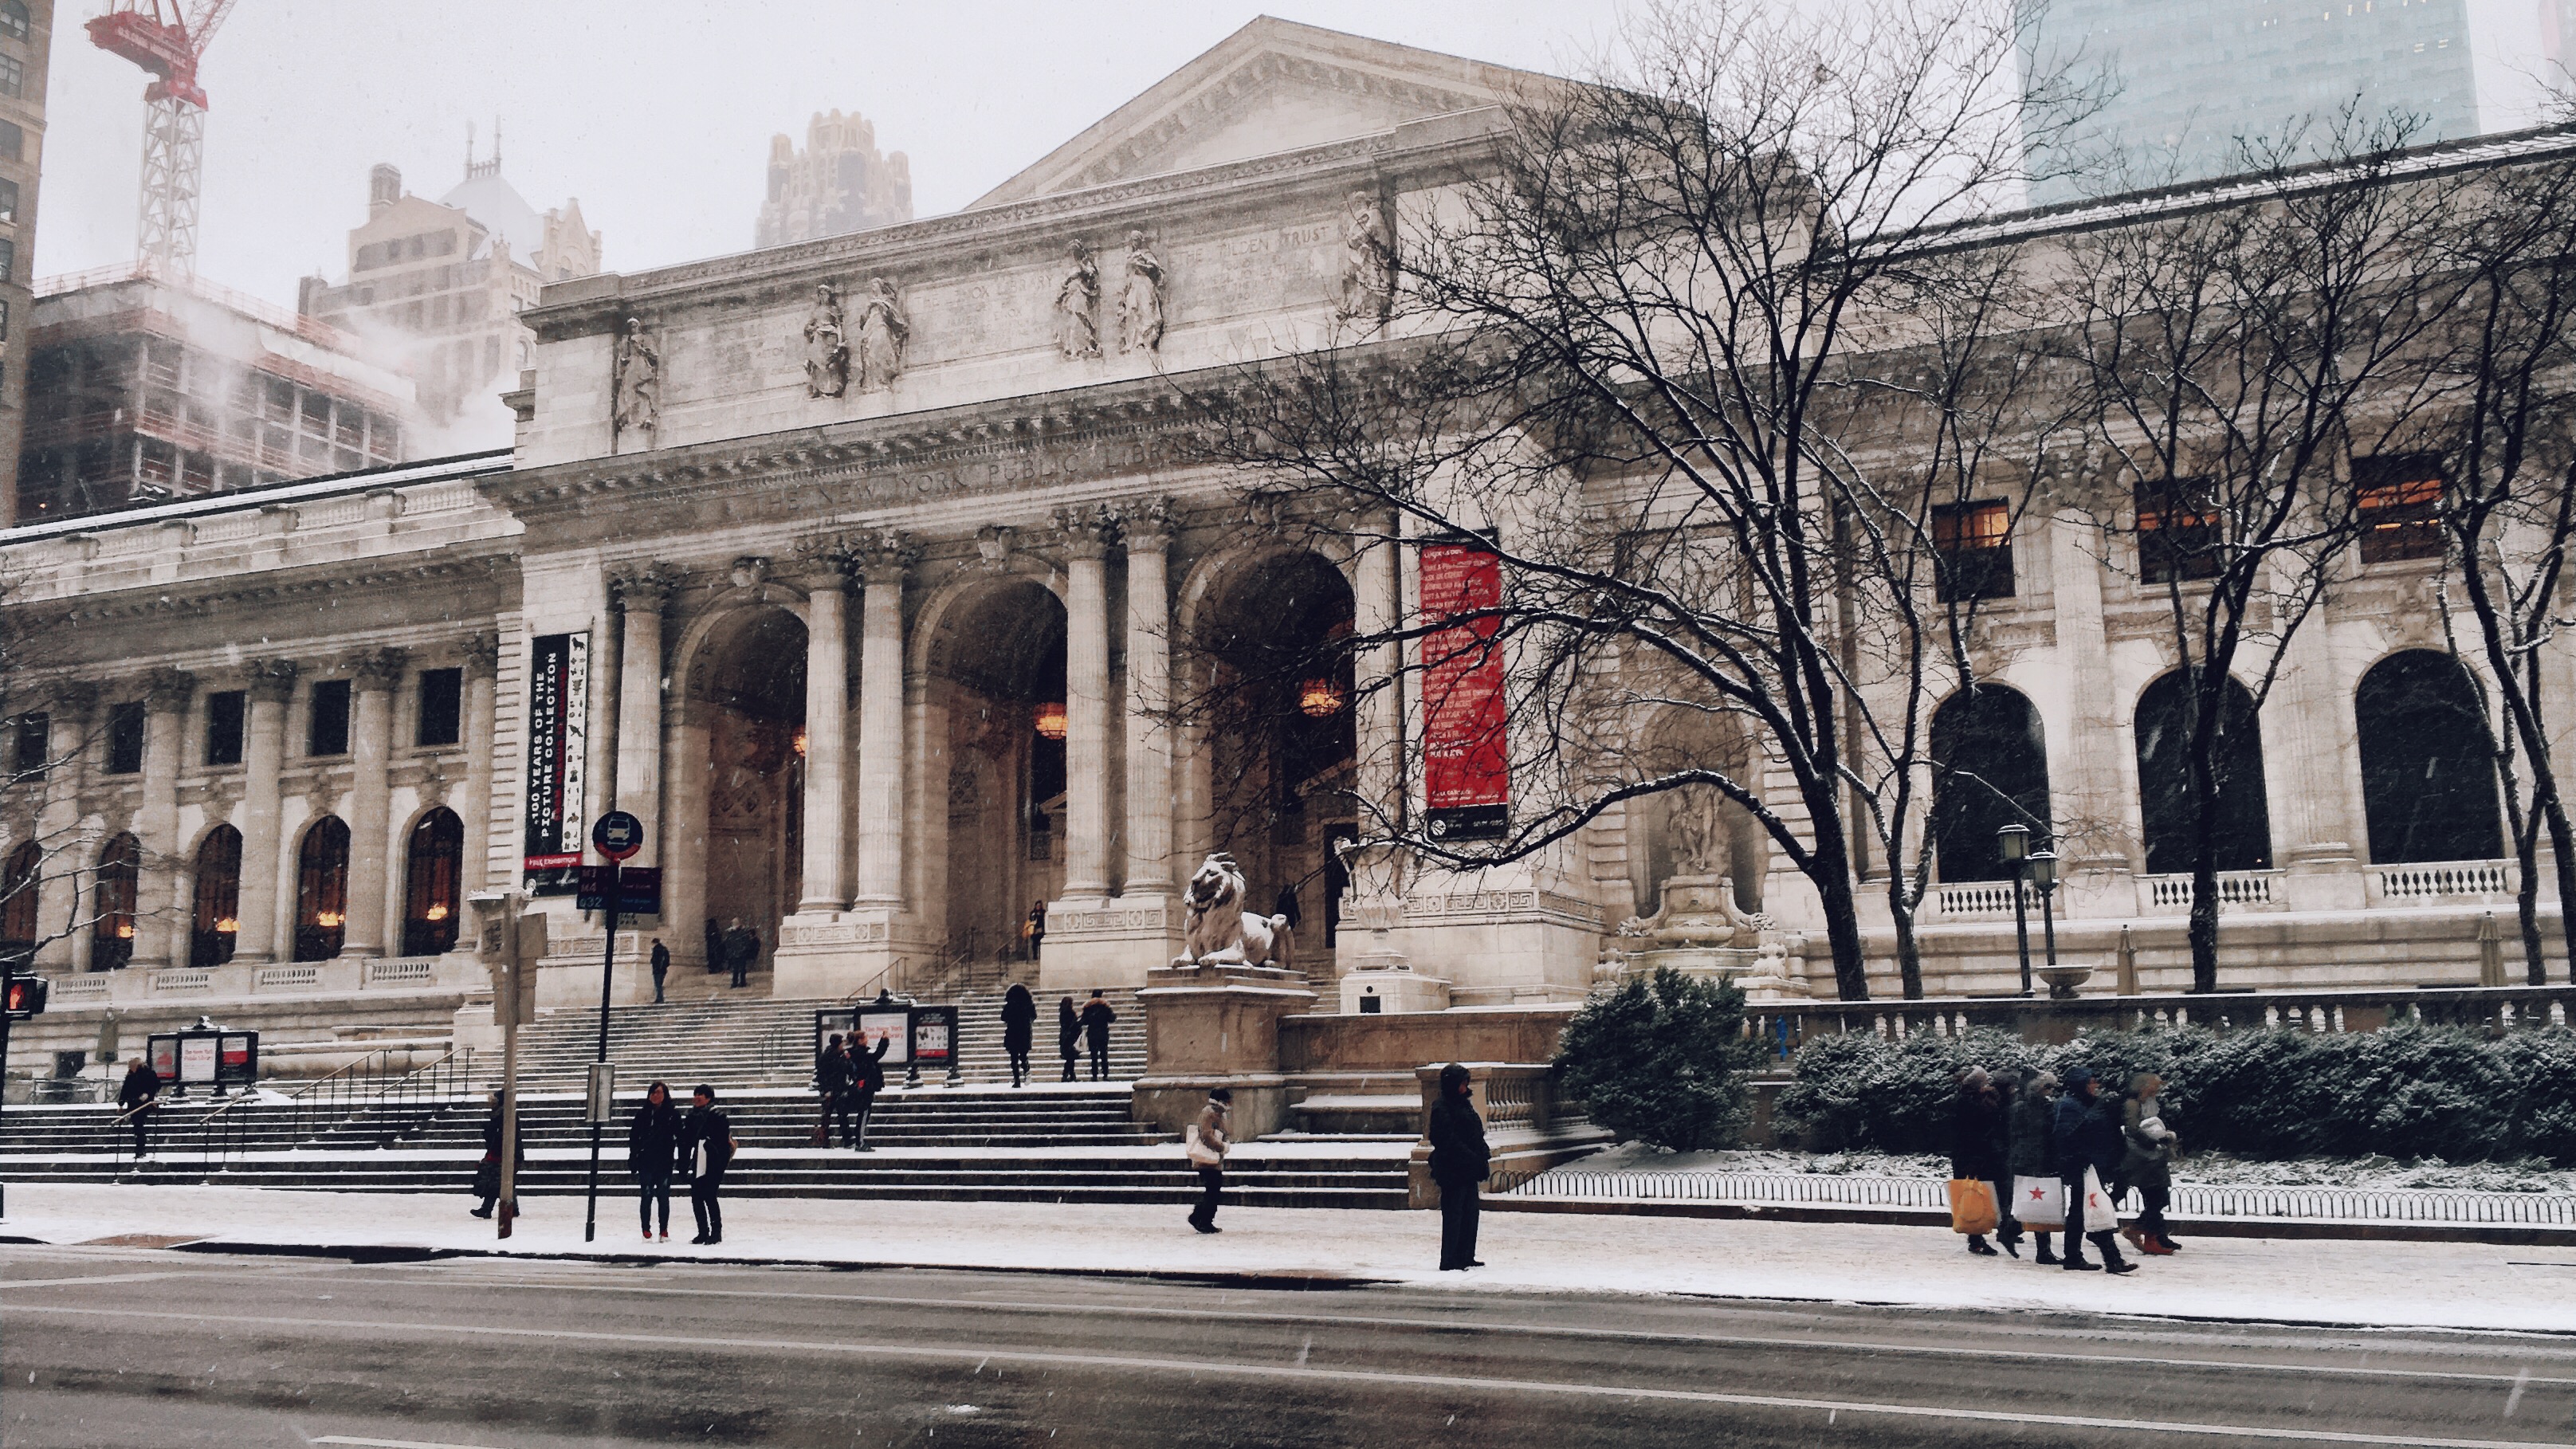
snow, cold, winter, architecture, palace, city, new york, cityscape, downtown, arch, nyc, plaza, landmark, facade, trees, library, buildings, synagogue, history, town square, persons, urban area, ancient history, human settlement